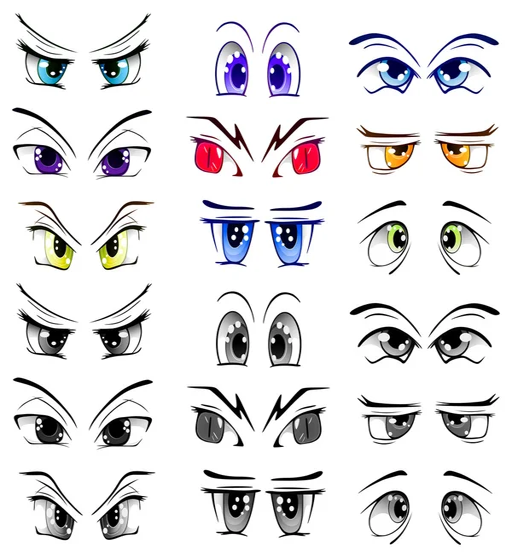
complete set of the drawn eyes royalty free stock illustrations